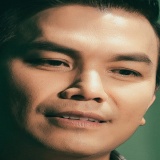
ca sĩ Mạnh Quỳnh